Akram Moghrabi

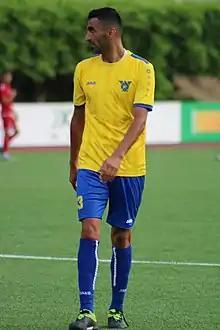
Moghrabi with Safa in 2020

Akram Omar Moghrabi (born 19 October 1985) is a Lebanese professional footballer who plays as a forward for club Tripoli.